Hemoptysis

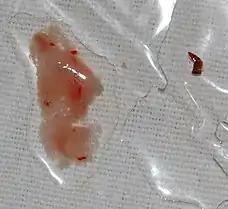

Although there are reports that the fatality rate is as high as 80%, the mortality rate for hospitalized hemoptysis patients is 9.4% (with n=28539), calculated from the data in the article by Kinoshita et al. This is probably the most reasonable figure considering the overwhelming number of cases.